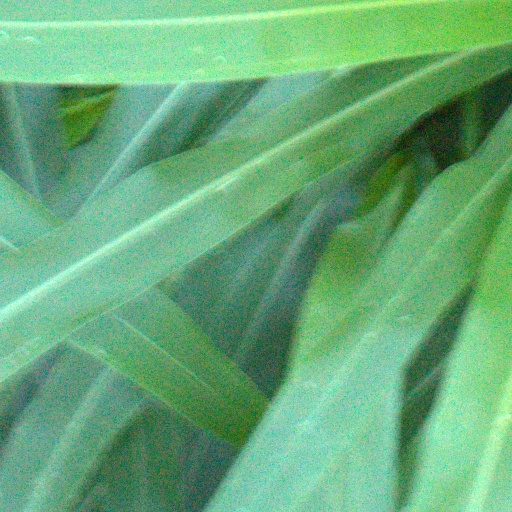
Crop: sorghum